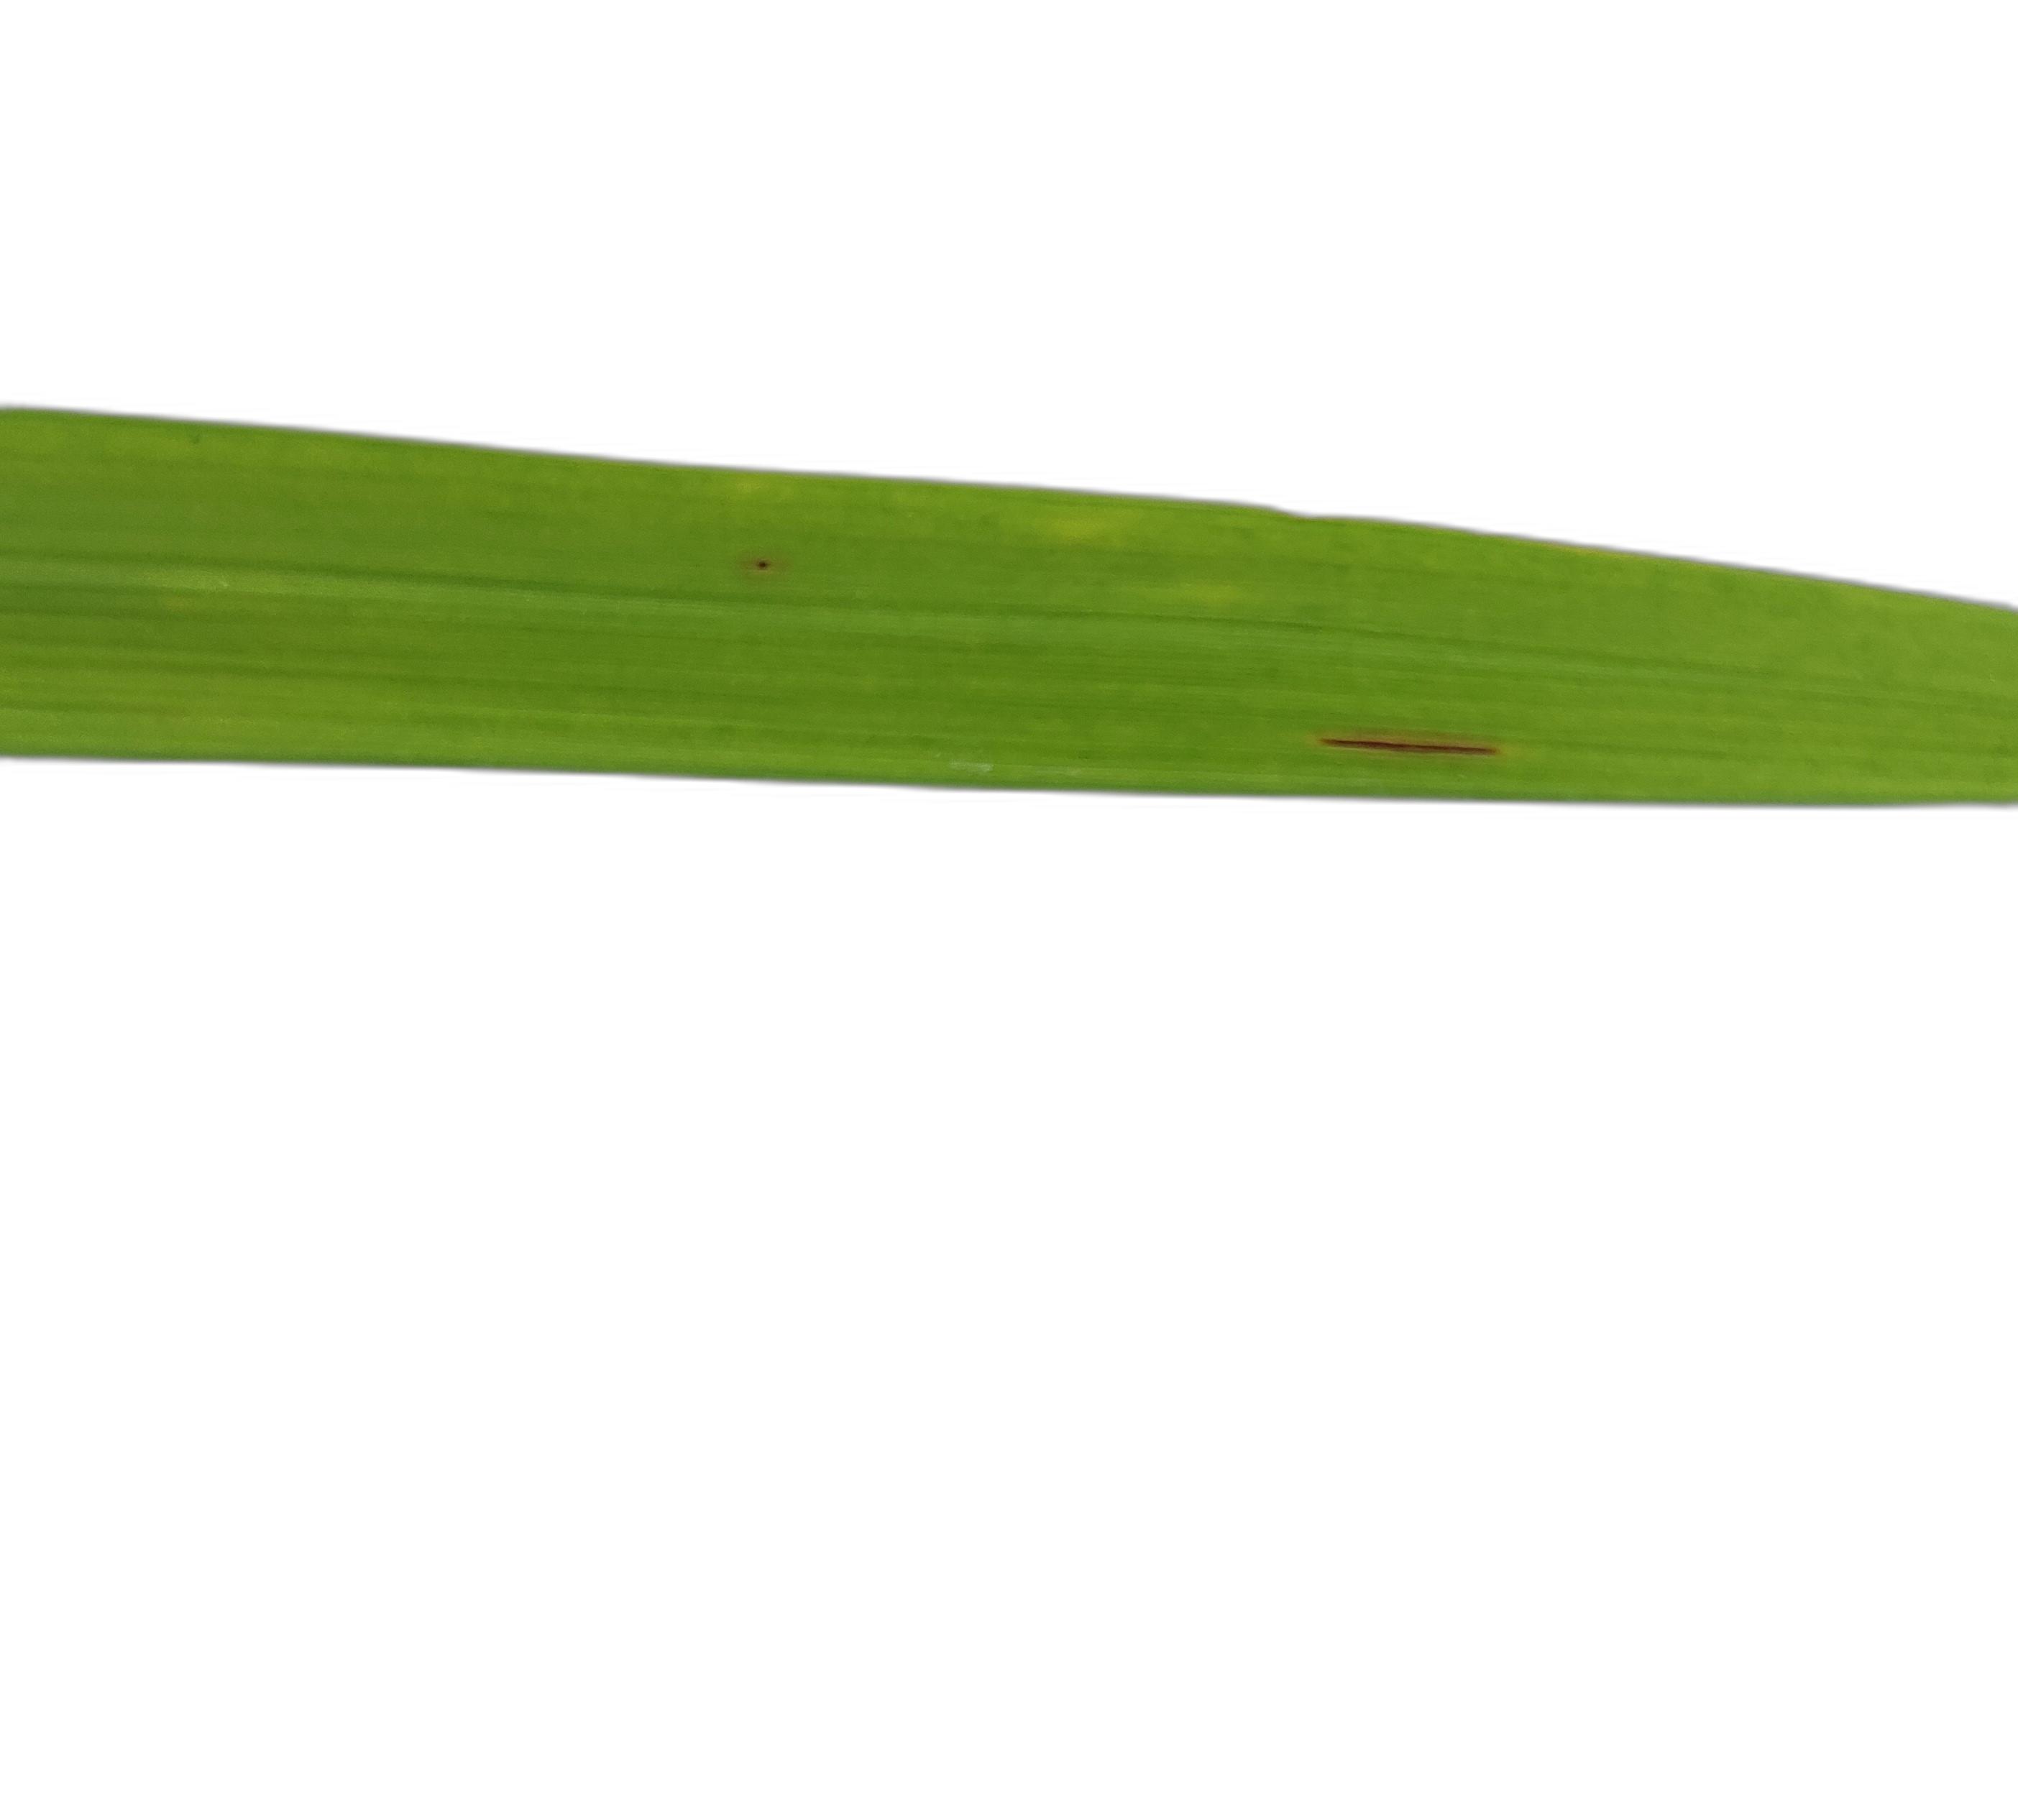
Label: Rice Blast